Piping and plumbing fitting

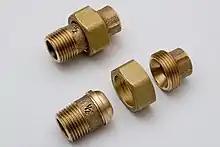
Combination union and reducer (brass threaded)

A coupling connects two pipes. The fitting is known as a reducing coupling, reducer, or adapter if their sizes differ. There are two types of collars: "regular" and "slip". A regular coupling has a small ridge or stops internally to prevent the over-insertion of a pipe and, thus, under-insertion of the other pipe segment (which would result in an unreliable connection).